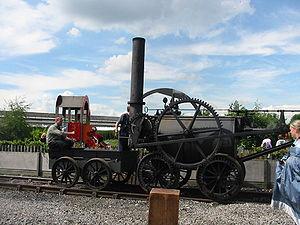
La locomotive de Pen-y-Darren est la deuxième locomotive ferroviaire jamais construite. Conçue par Richard Trevithick, elle a tiré le premier train motorisé de l'histoire, le 21 février 1804, sur la ligne reliant la mine de fer de Pen-y-Darren à la localité d'Abercynon.